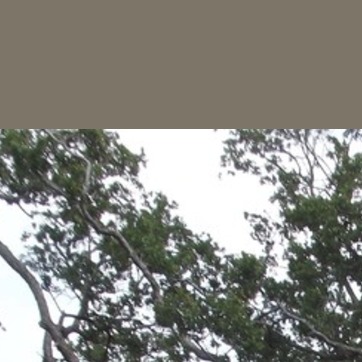
Material: sky